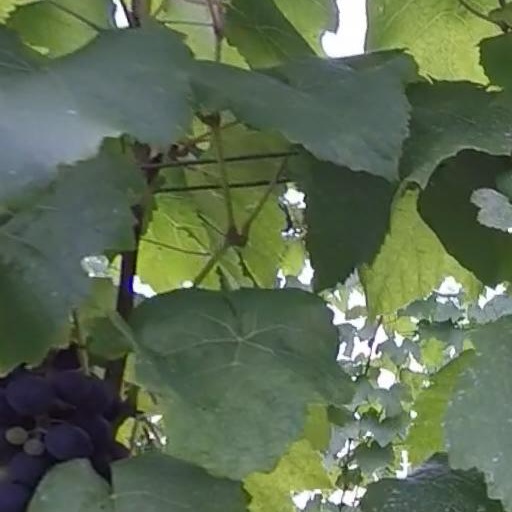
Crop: grape